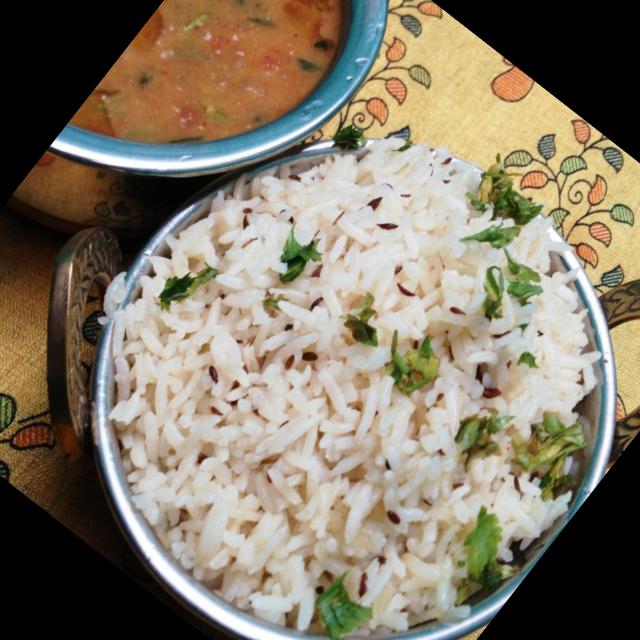
Dish: white_rice